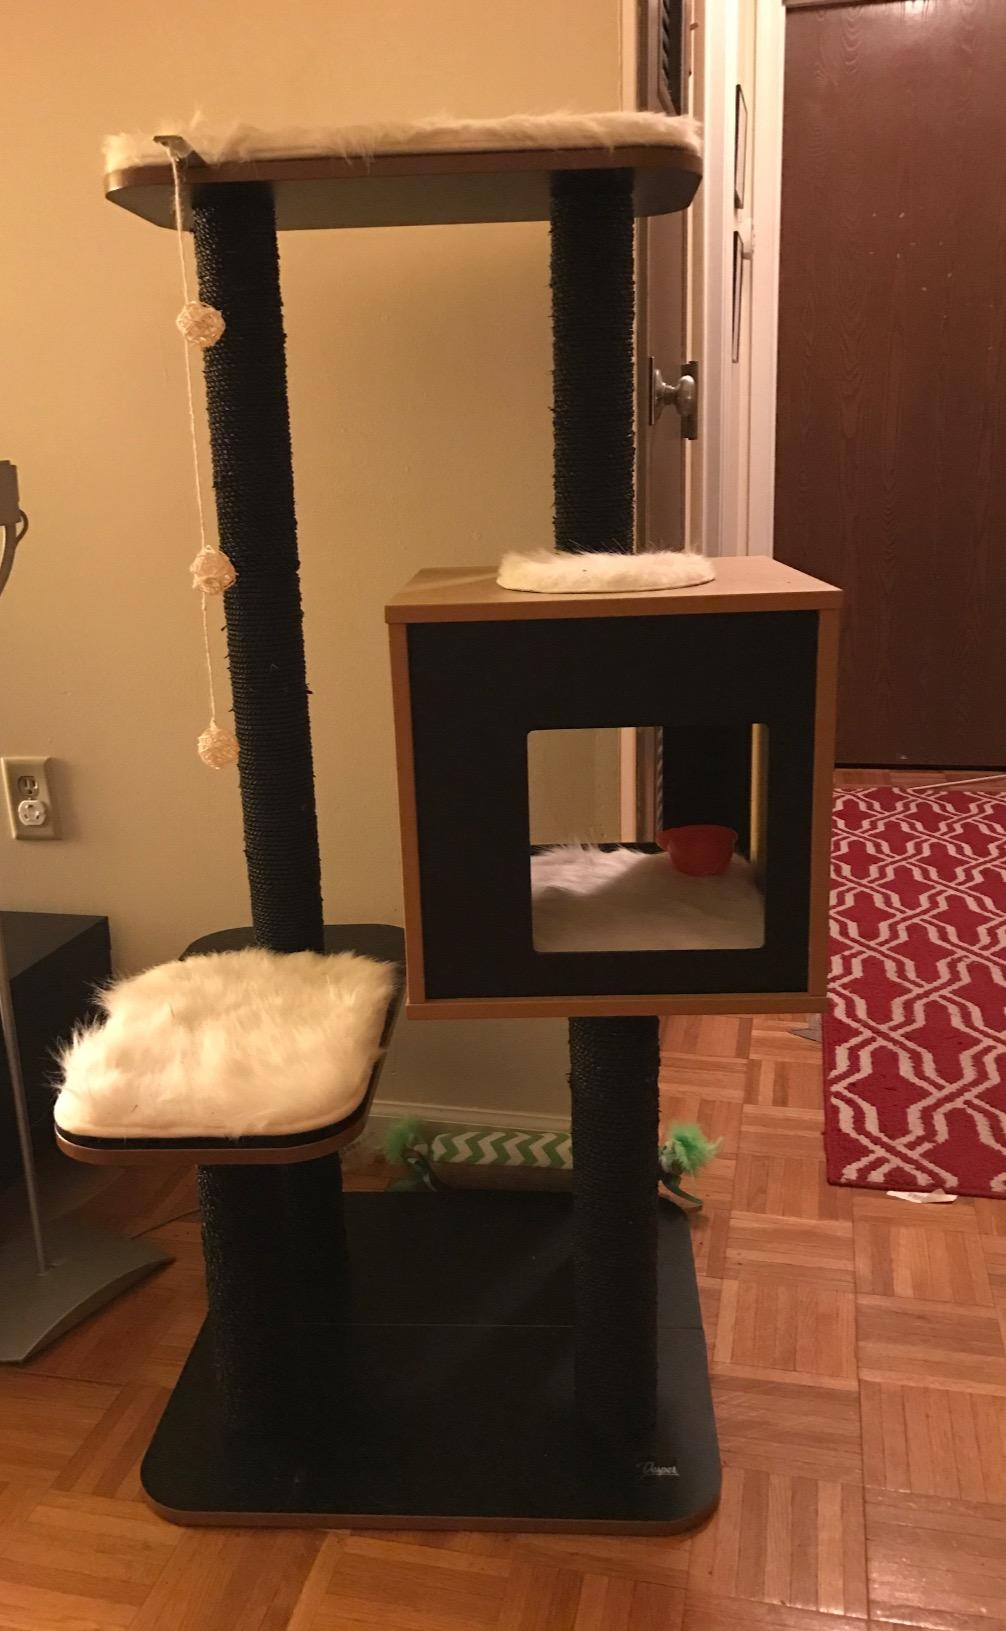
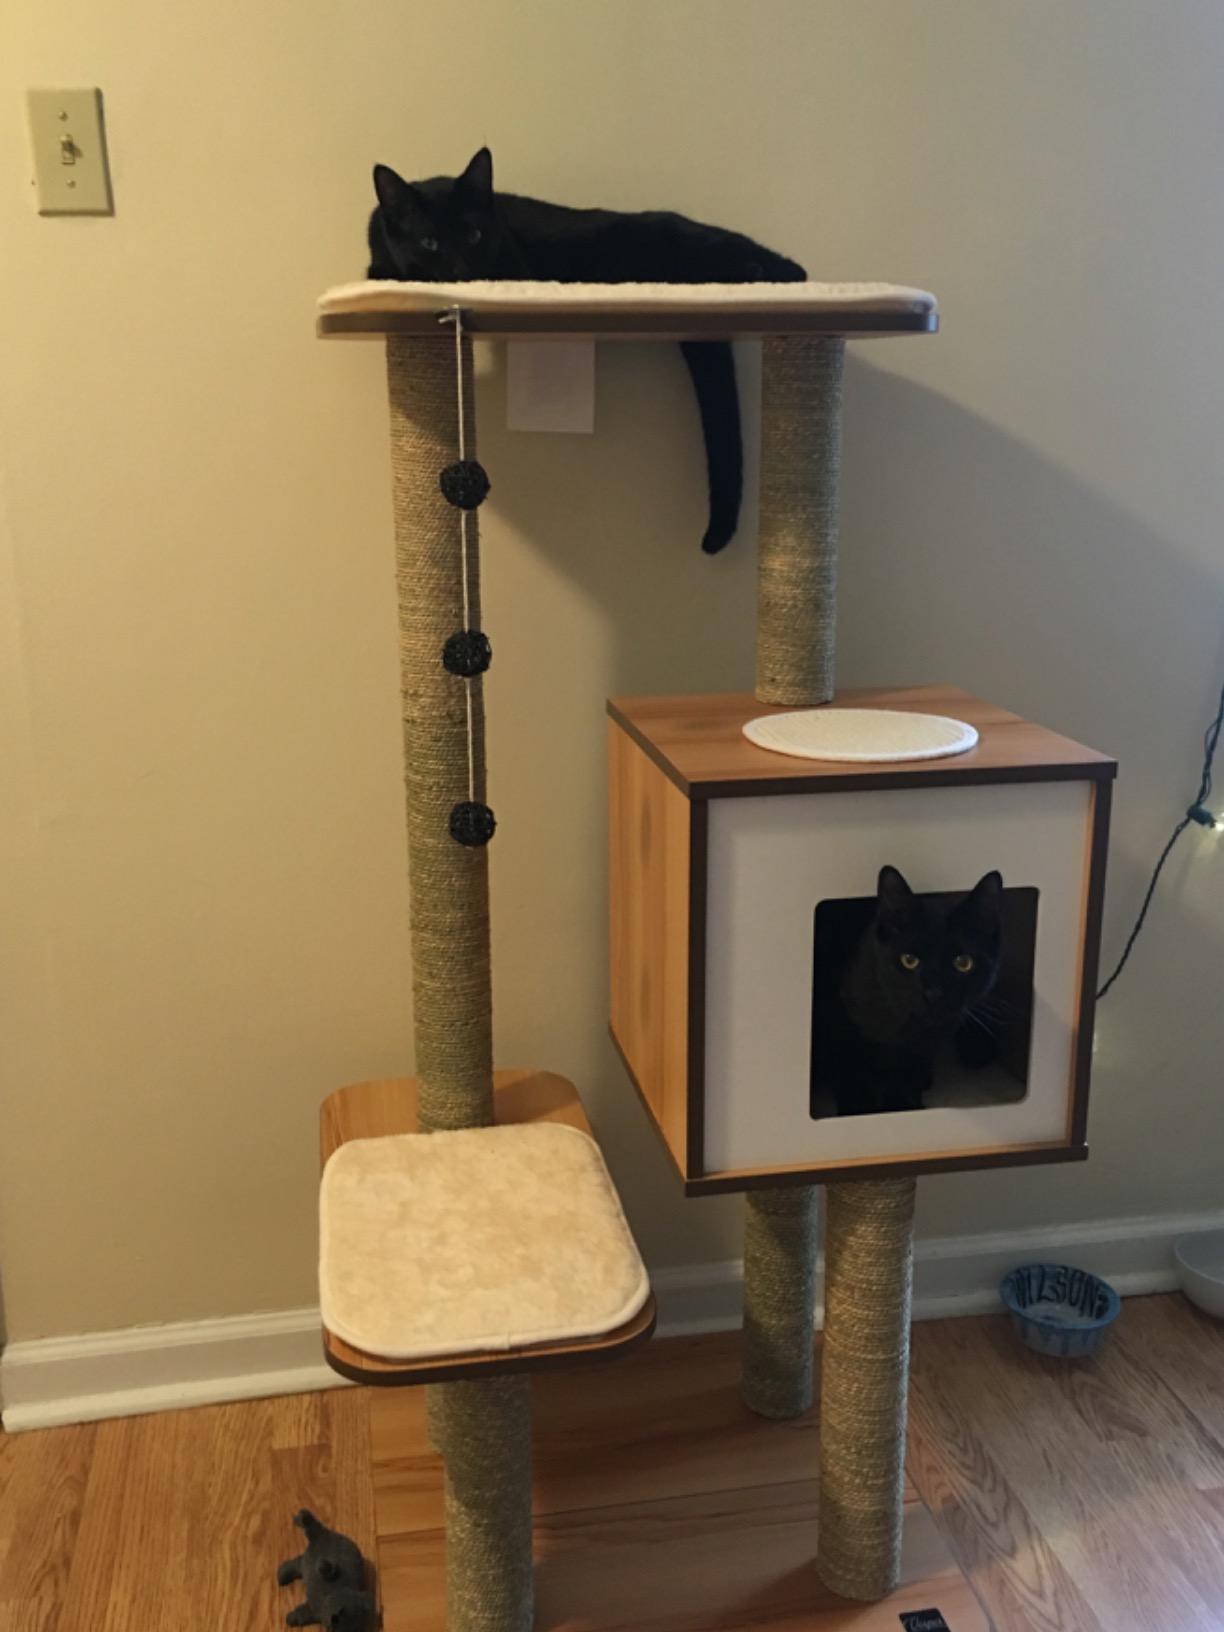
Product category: items_cat tree
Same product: no